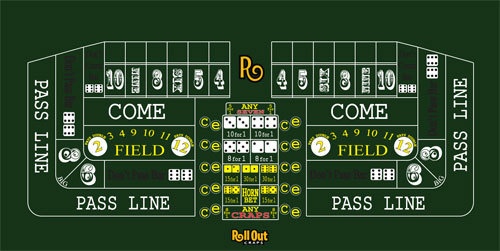
Rollout Gaming Craps Table Top
The Rollout Gaming Craps Table Top gaming surface features a soft, smooth gaming surface that allows cards to glide smoothly and prevents chips from bouncing. And with its durable rubber-lined bottom, it prevents the gaming top from sliding around on the table, providing a stable playing area every time. Comes with a free carrying case. Dimensions: 70" x 35". SHIP FROM : USA SHIP TO : USA, CANADA
Brand: Nature Earth Connection
Category: Toys & Games > Games > Blackjack & Craps Sets > Craps Sets